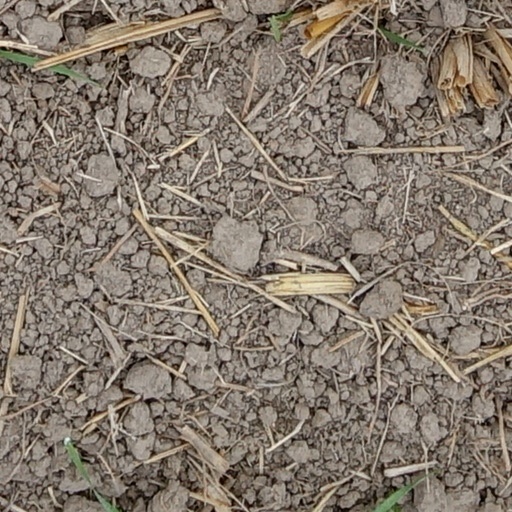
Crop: wheat